Jacques-Eugène Armengaud

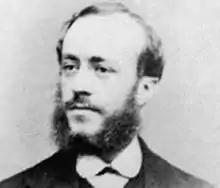
Jacques-Eugène Armengaud

Jacques-Eugène Armengaud (25 October 1810 – 23 January 1891) was a French industrial engineer, and professor of machine drawing at the Conservatoire national des arts et métiers (CNAM), particularly known as the original author of "The practical draughtsman's book of industrial design," 1851.